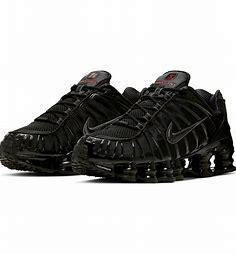
Brand: Nike
Model: Shox TL